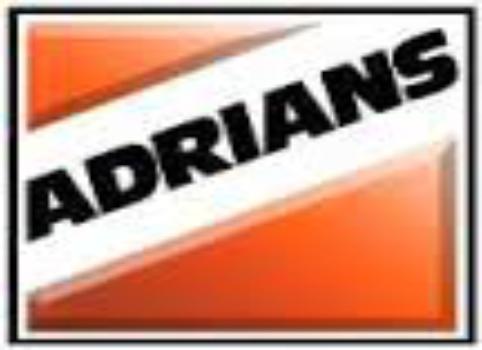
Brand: Adrian's
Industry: Food